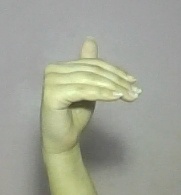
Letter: khaa